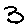
Label: 3